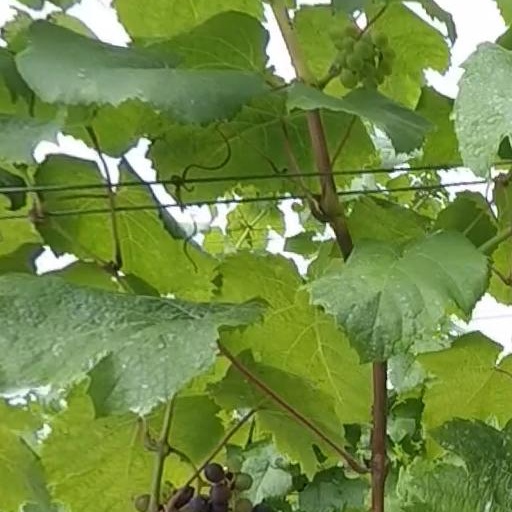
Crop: grape